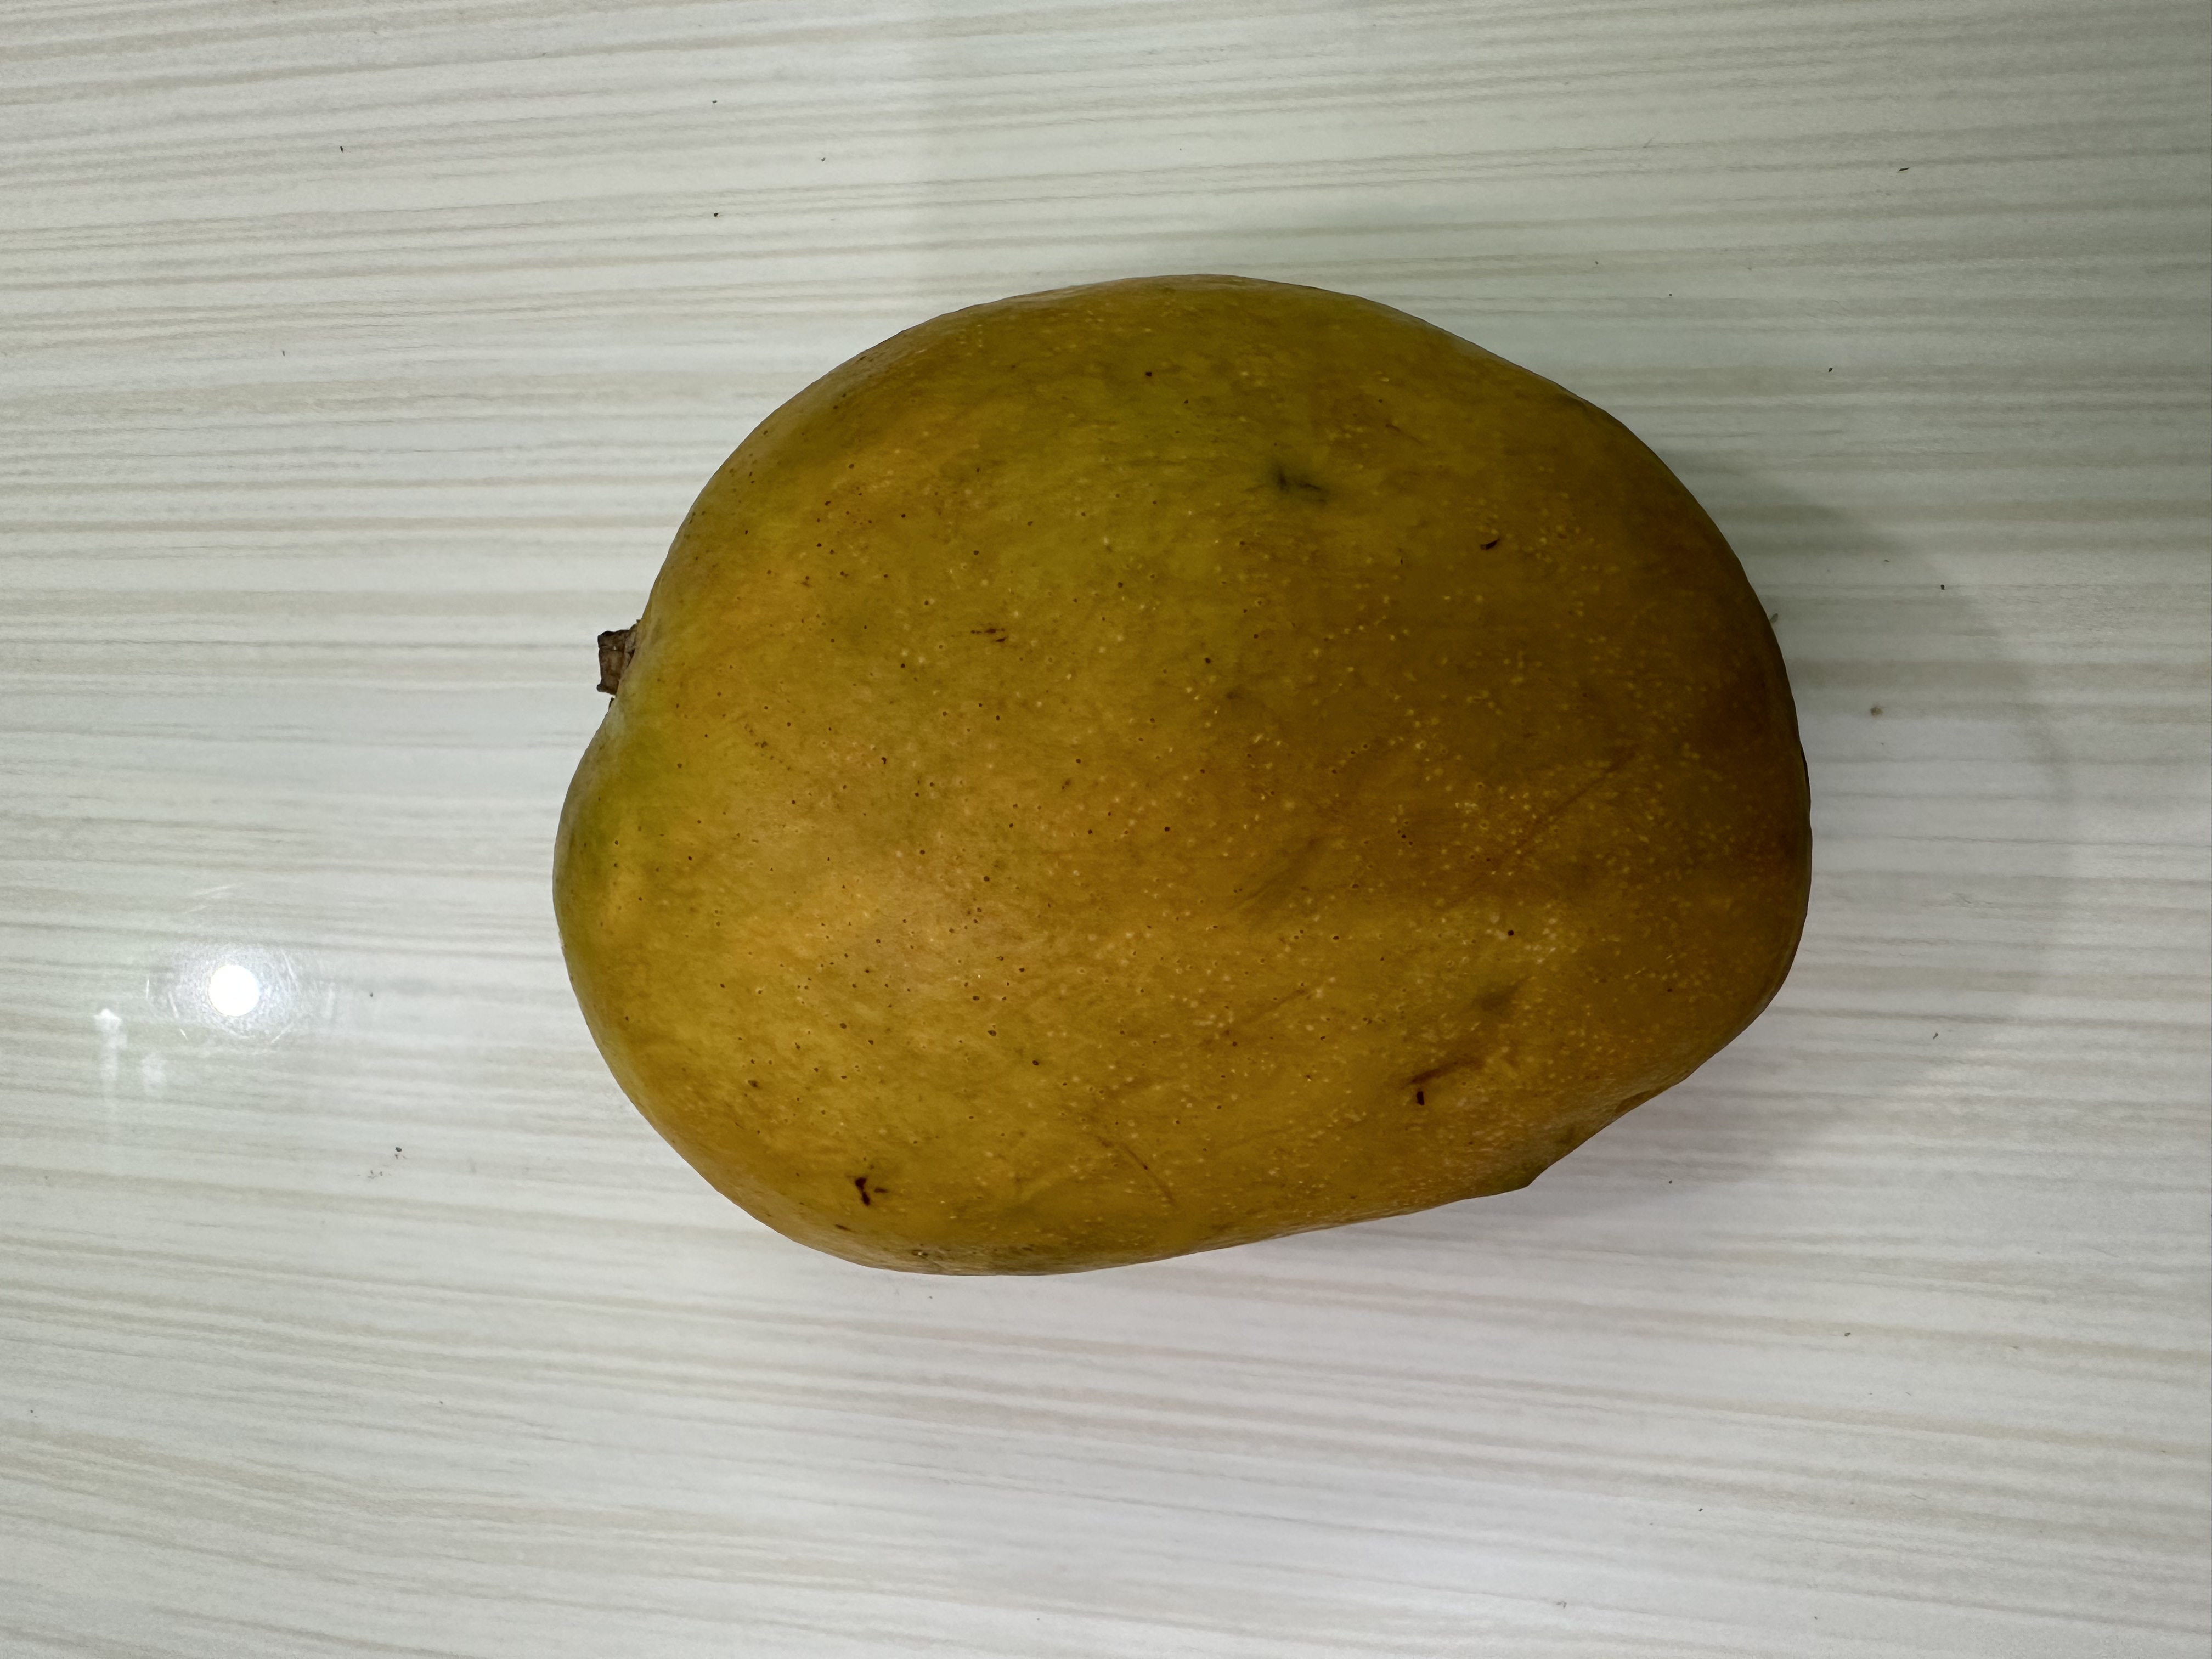
Mango variety: Bari-4